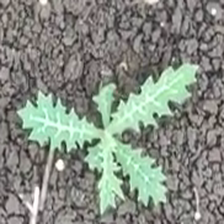
Weed species: Bilayat_(Mexicana_Argemone)